AN/AAS-38

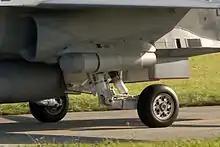
AN/AAS-38A mounted on F/A-18C Hornet aircraft

The Lockheed Martin AN/AAS-38 Nite Hawk is a high-resolution FLIR, laser designator, and laser tracker pod system for use with laser-guided munitions. The US Navy used the AAS-38 on the F/A-18C/D Hornet and F-14D Tomcat in combination with the AN/AAS-50 navigation FLIR pod for laser-guided munitions delivery.